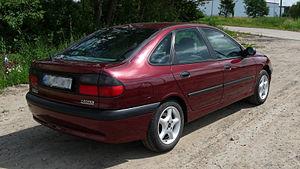
La Renault Laguna fut commercialisée entre 1994 et 2001. Elle a existé en version berline cinq portes et en version break, dénommée commercialement «Nevada» en cinq portes là aussi.